Cross-City Line

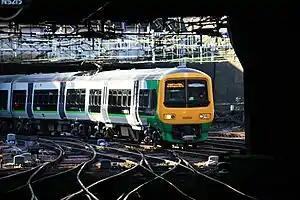
London Midland arriving at in 2009

By the late-1980s, the elderly diesels operating the service were becoming increasingly unreliable, and the WMPTE (now reorganised as Transport for West Midlands, formerly "Centro") pressed for electrification. The decision to electrify the line was made on 7 February 1990 by the then Transport Minister Cecil Parkinson during the campaign for a by-election in the Mid Staffordshire constituency.